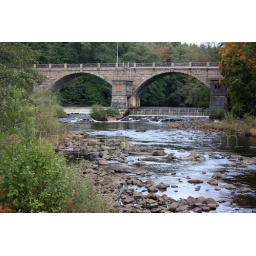
The bridge over the river Nissan